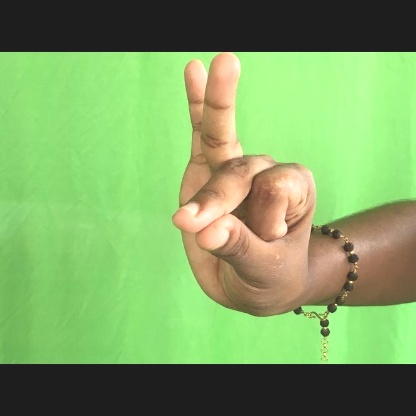
Mudra: Bramaram